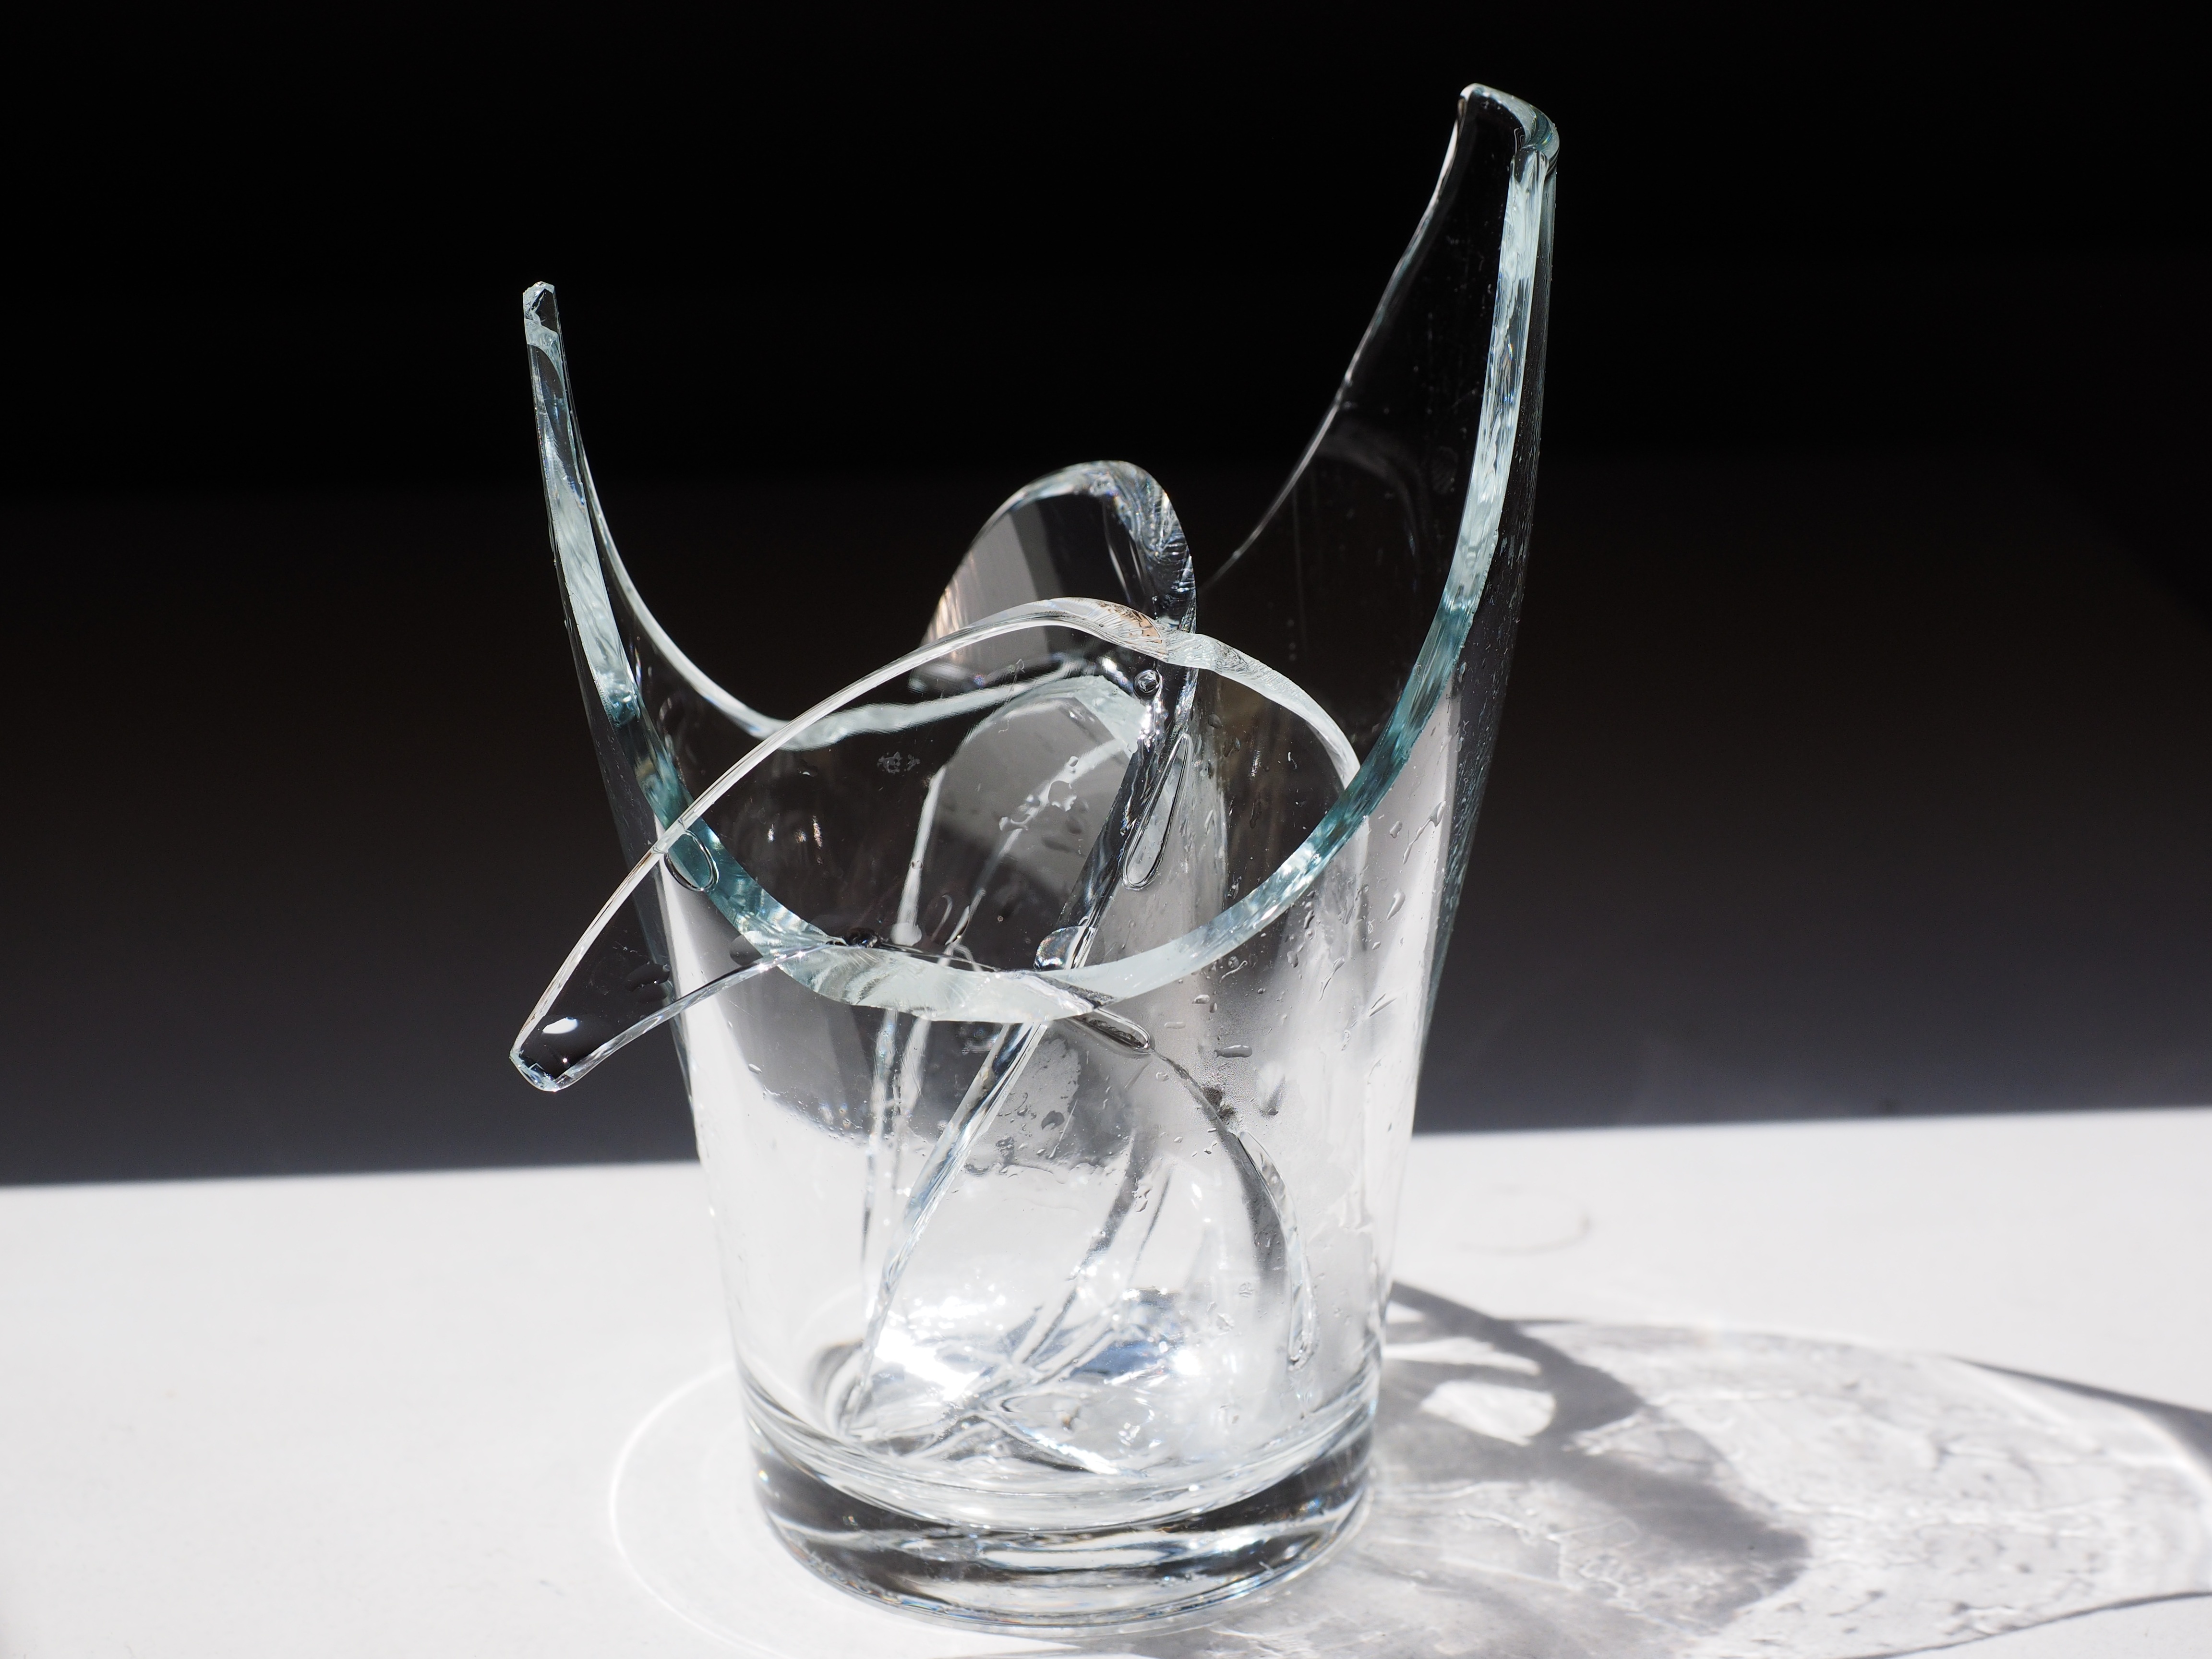
sharp, glass, broken, drink, bottle, material, cut, glass bottle, wine glass, silver, broken glass, crystal, shard, stemware, glass breakage, shards bring luck, still life photography, distilled beverage, drinkware